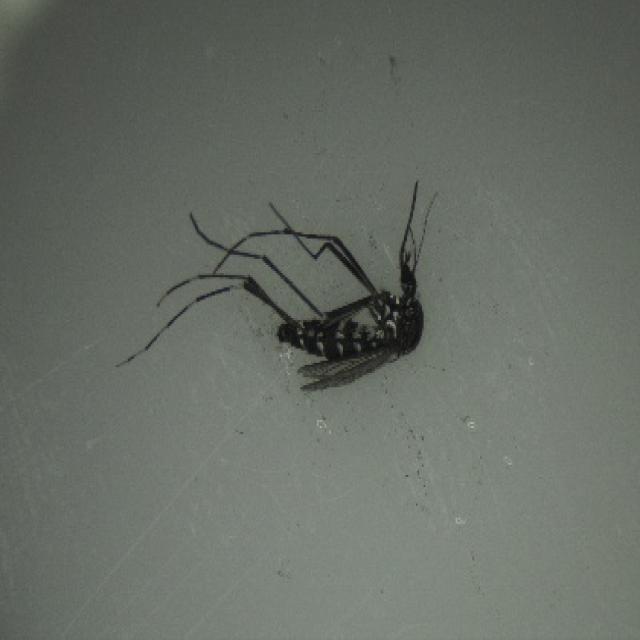
Species: aedes_albopictus